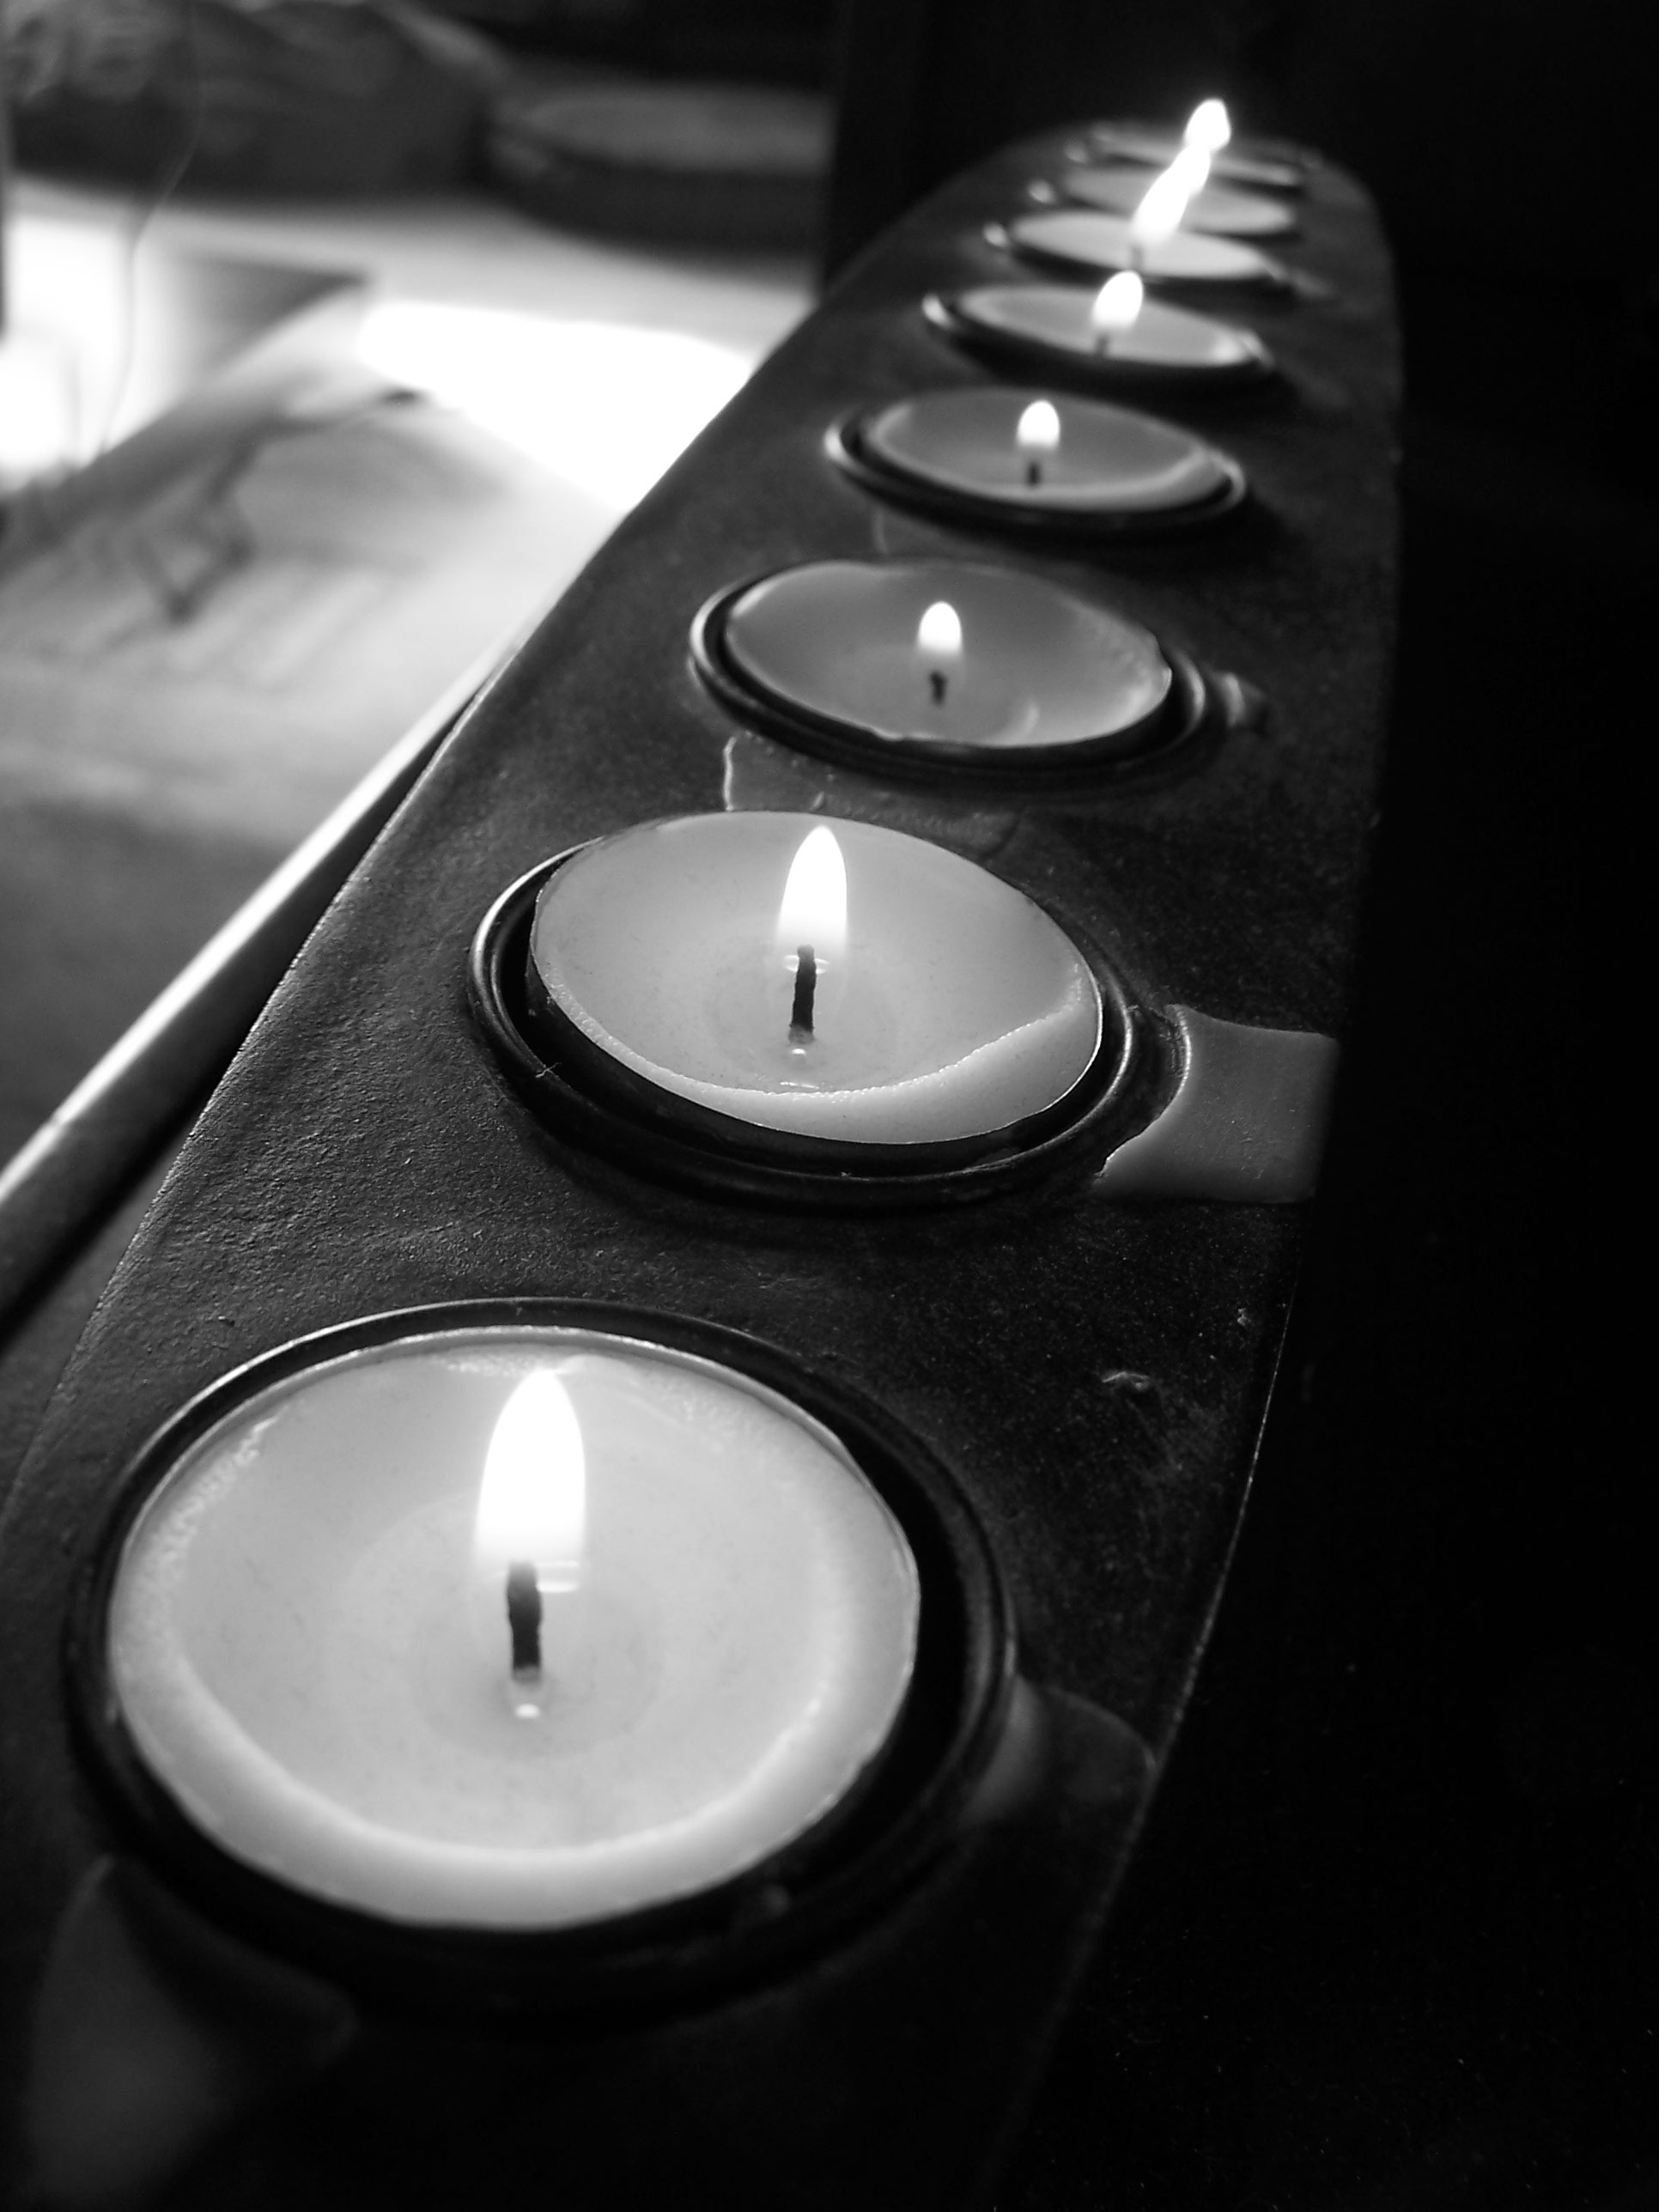
light, black and white, white, photography, wheel, dark, fire, darkness, black, monochrome, candle, lighting, gothic, spiritual, close up, chandelier, shape, wax, the light, monochrome photography, candleholder, spiritual light